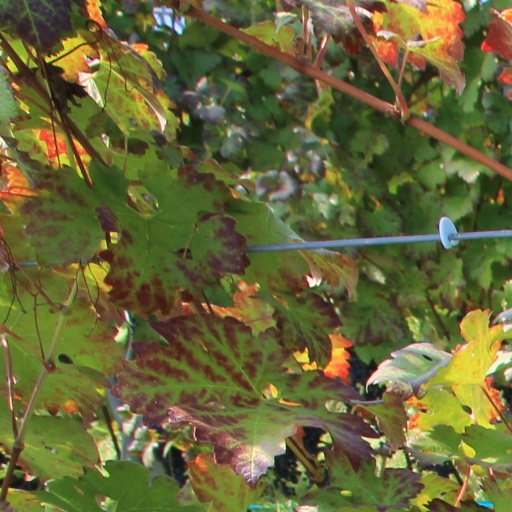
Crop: grape